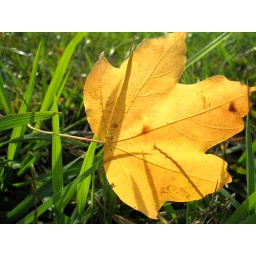
Just a single yellow leaf in the green grass and with the sunlight it seemed to glow.